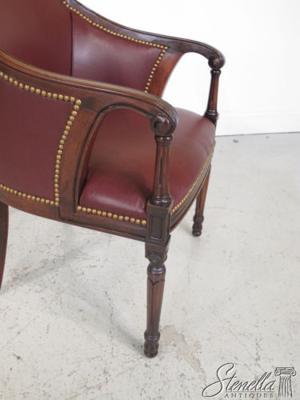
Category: chair